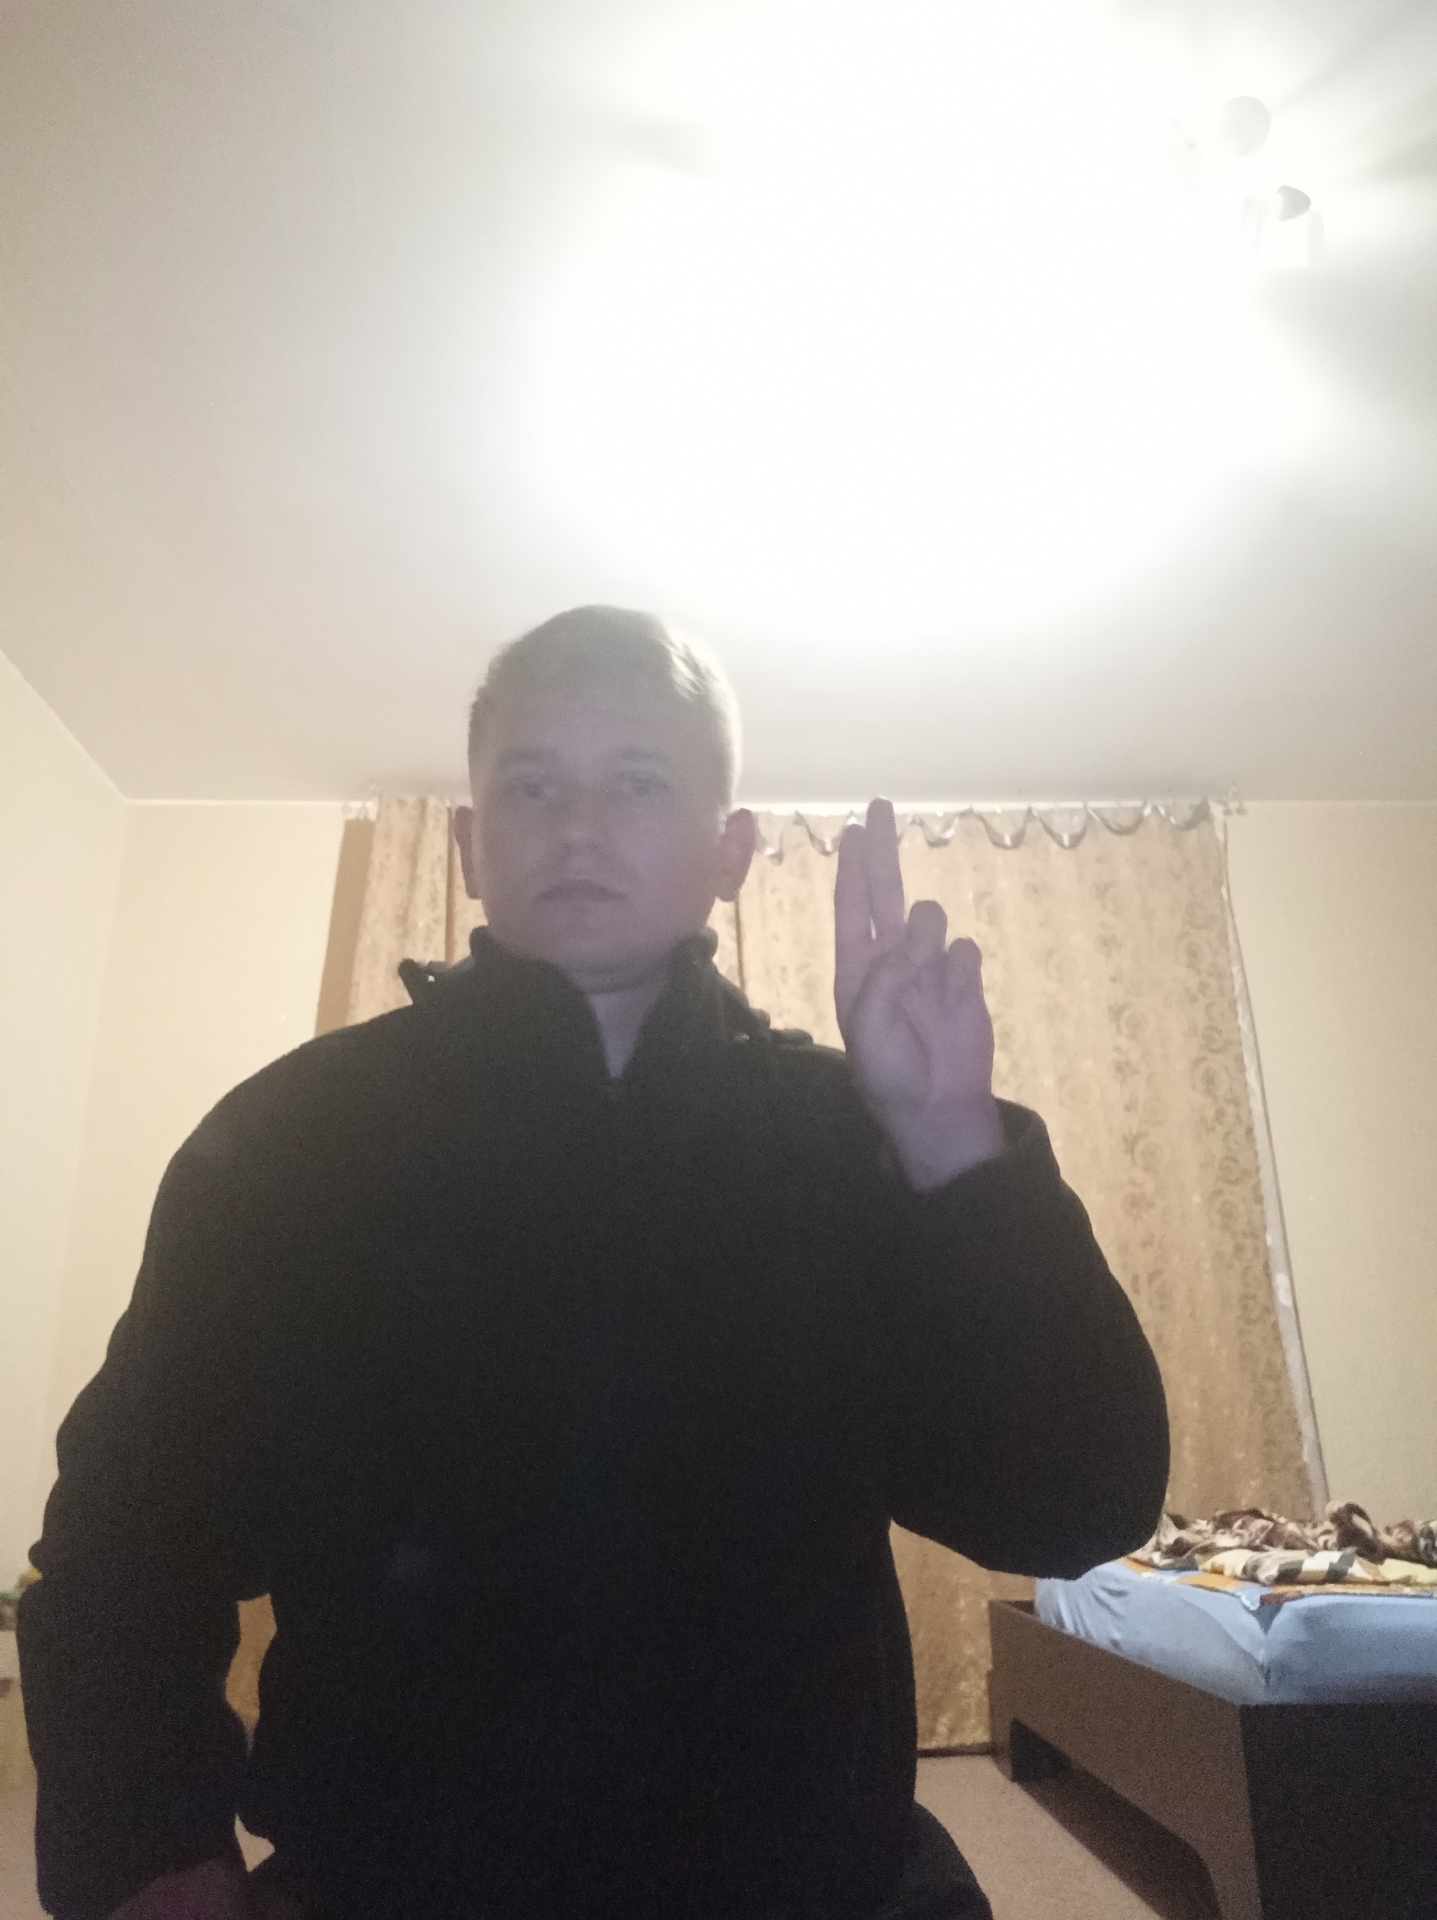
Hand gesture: two_up